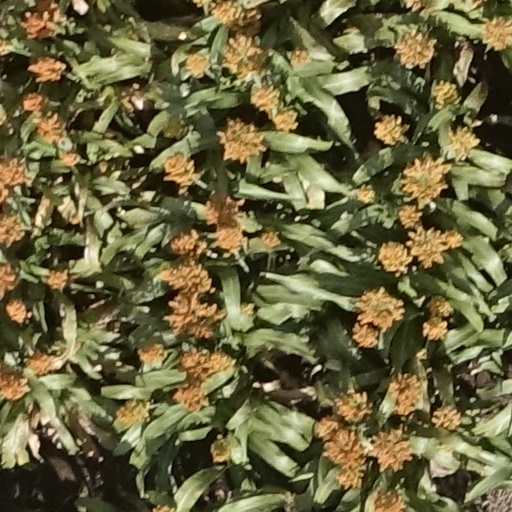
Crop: sorghum